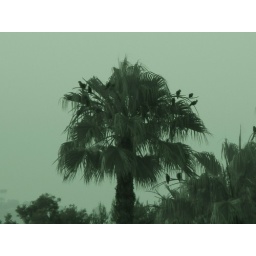
my goodbye pics of the parrots in ocean beach